Fung Wong Wu

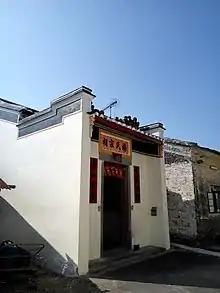
Yeung Ancestral Hall in Fung Wong Wu.

Fung Wong Wu is a village in Ta Kwu Ling, North District, Hong Kong.